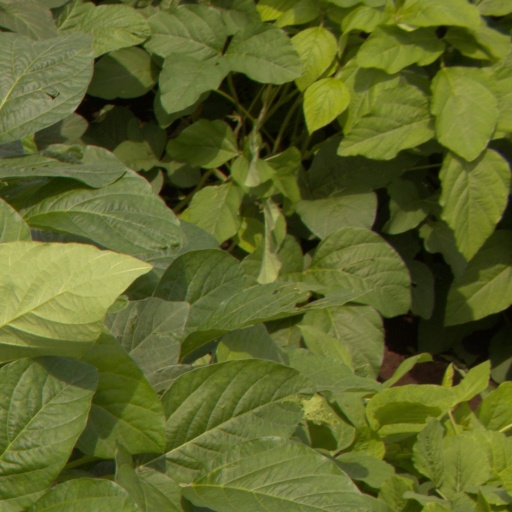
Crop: soybean